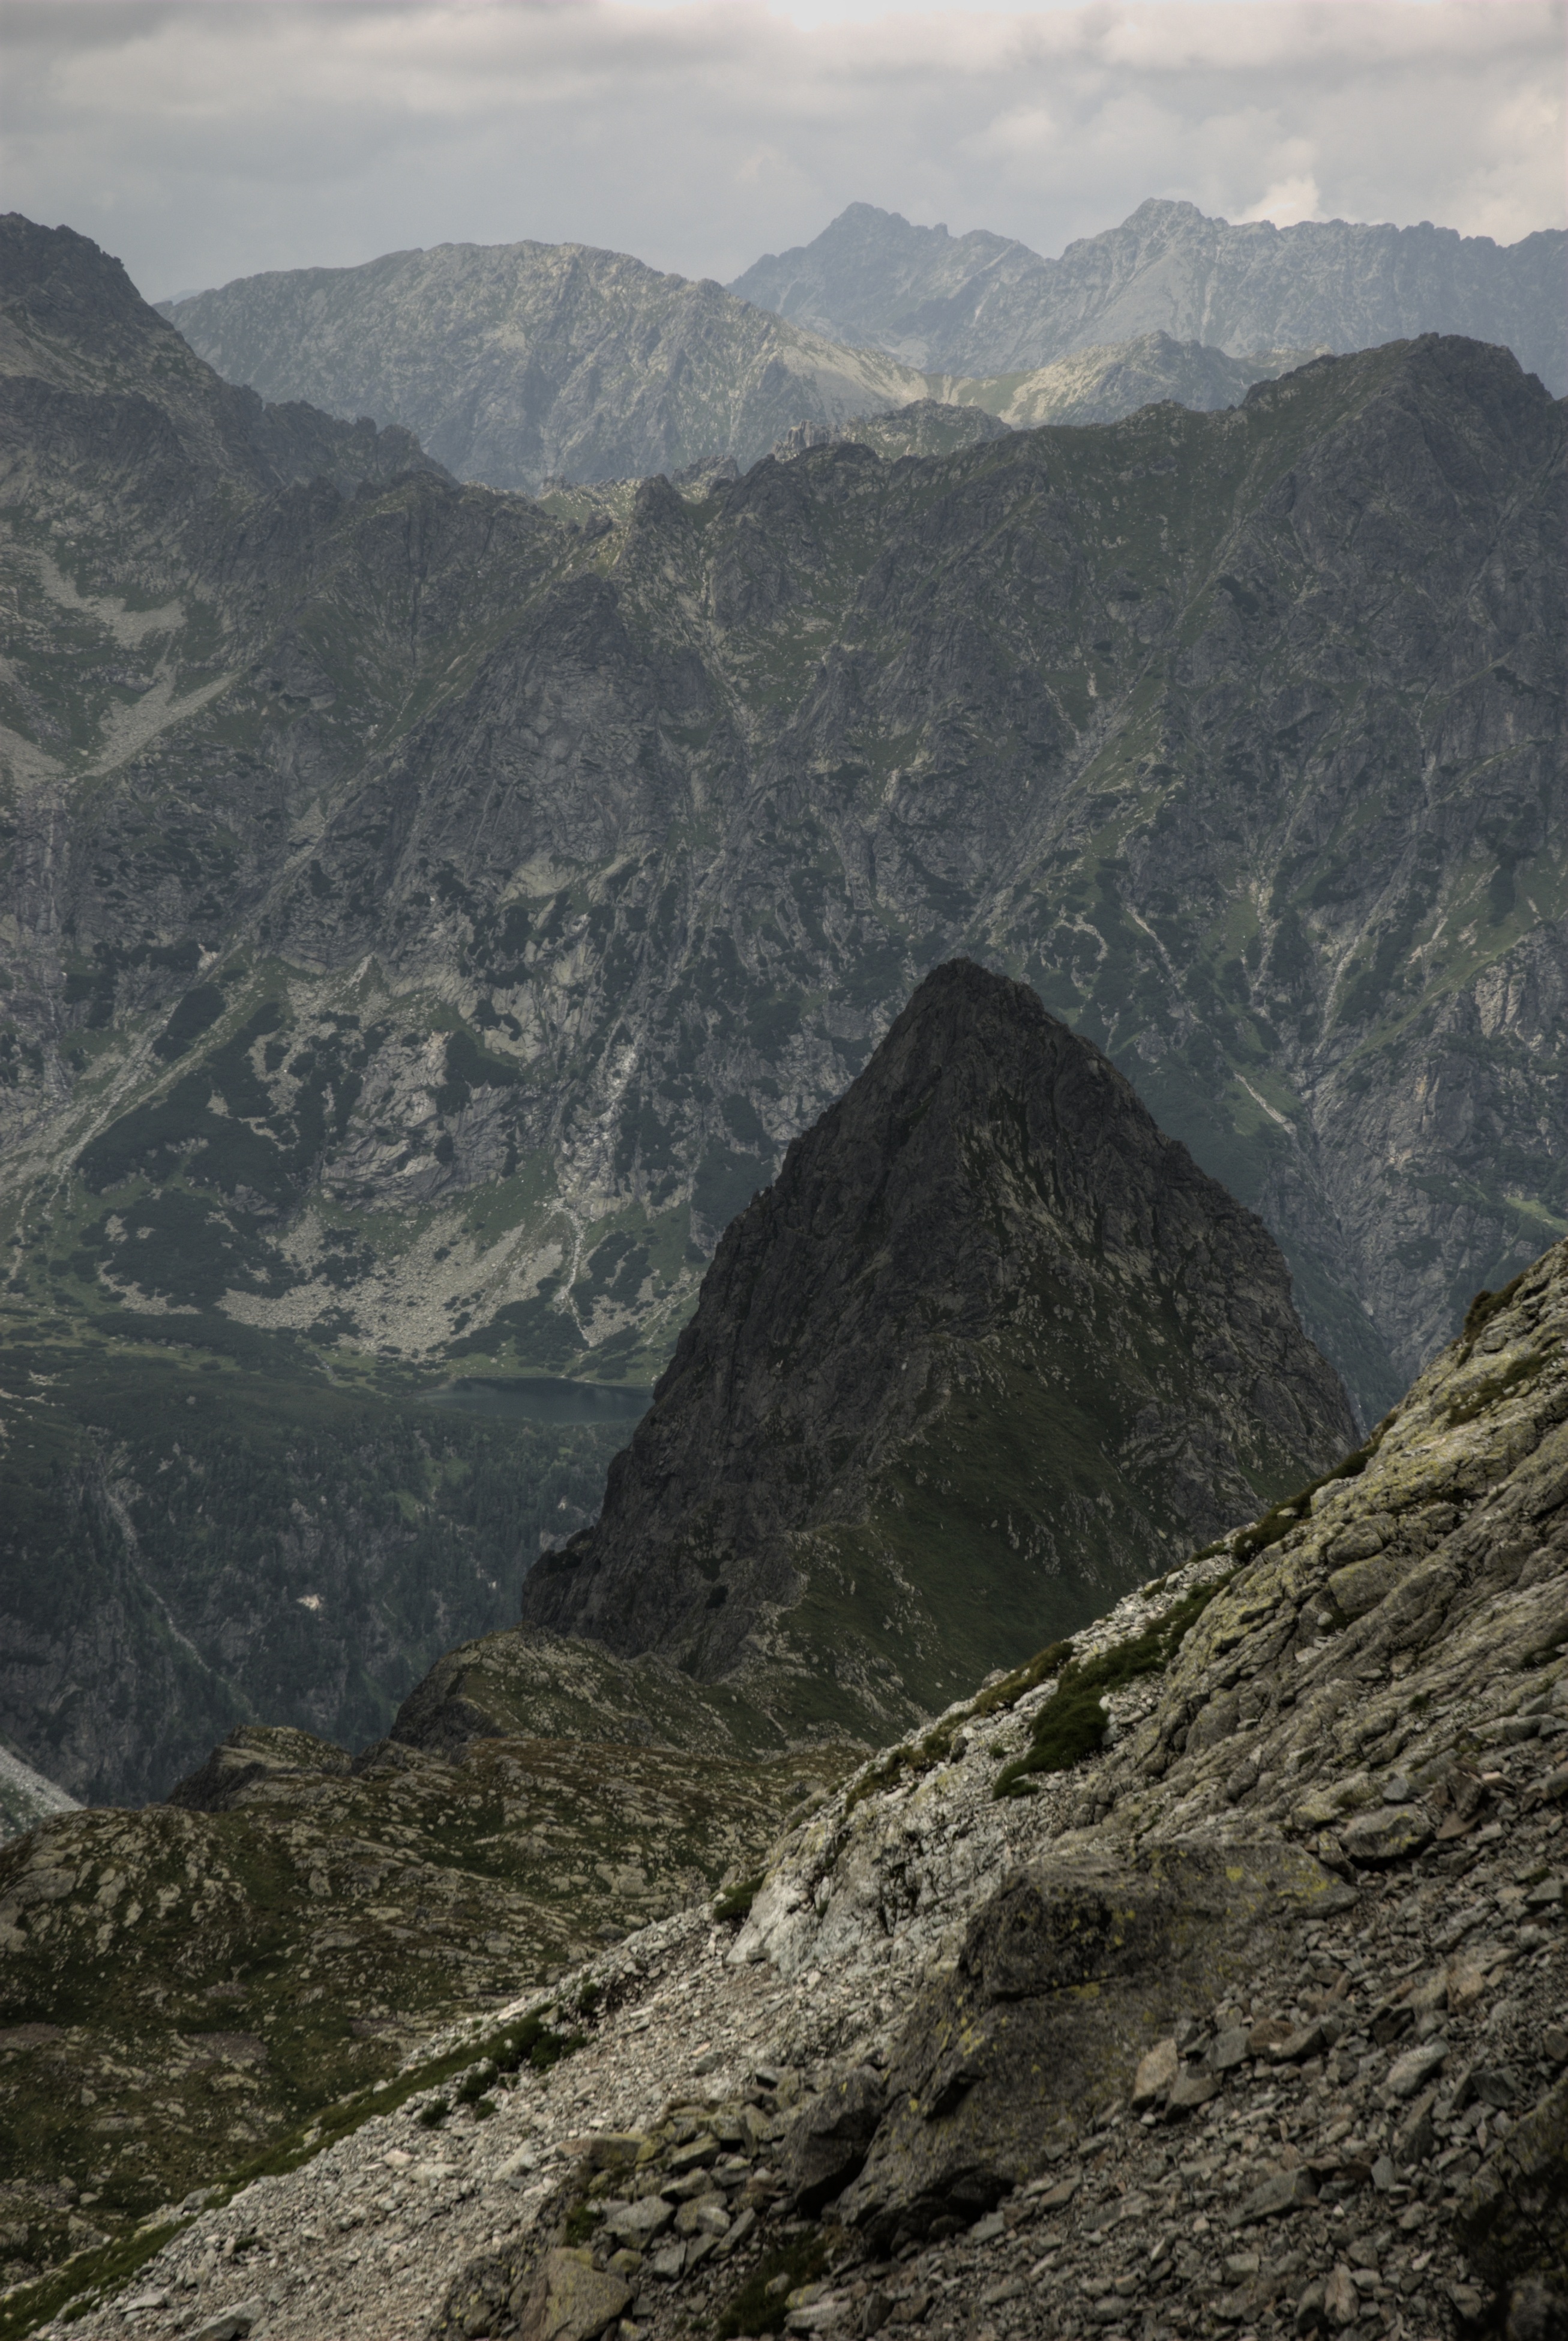
landscape, nature, rock, wilderness, walking, mountain, sky, hill, adventure, view, valley, mountain range, holiday, tourism, ridge, summit, top view, rocks, geology, mountains, alps, backpacking, plateau, fell, cirque, top, tatry, wadi, moraine, slovakia, landform, the high tatras, mountain pass, the slovak tatras, geographical feature, mountainous landforms, geological phenomenon